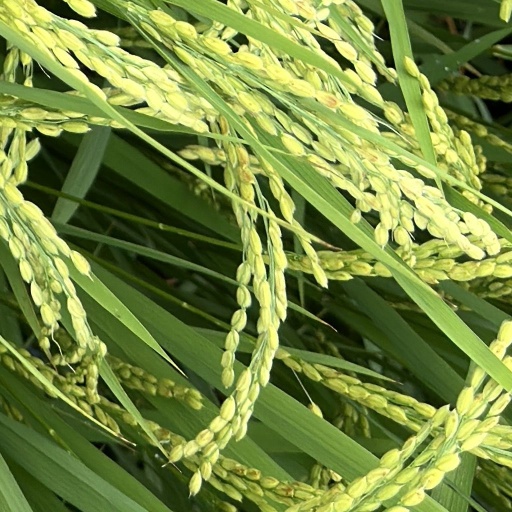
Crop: rice